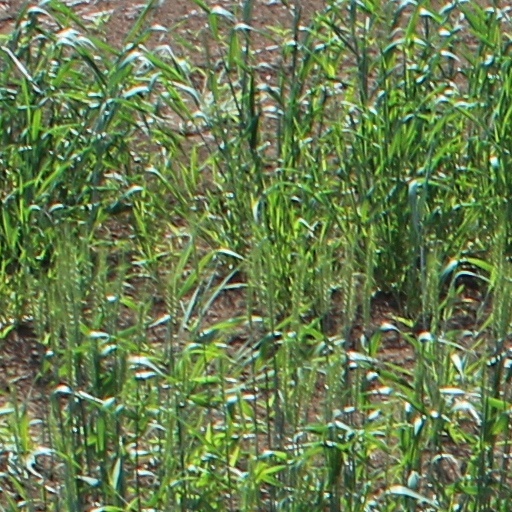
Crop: wheat